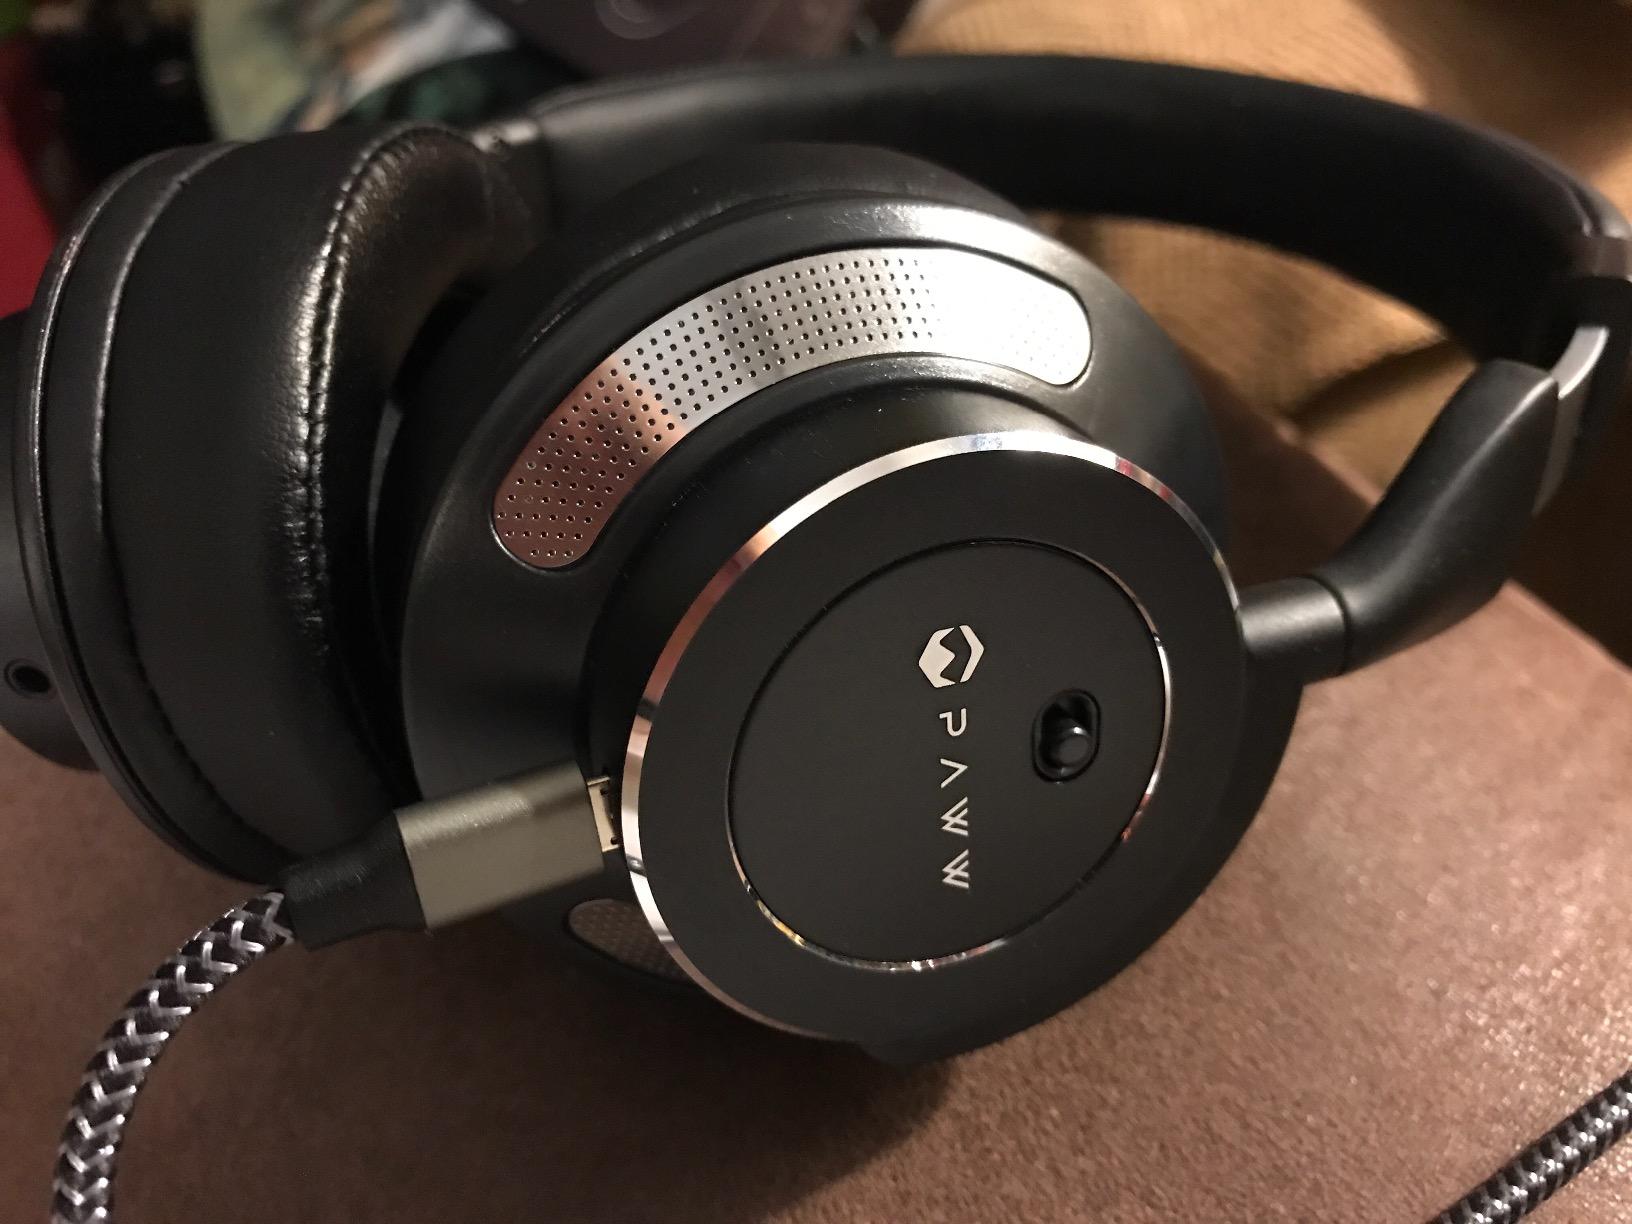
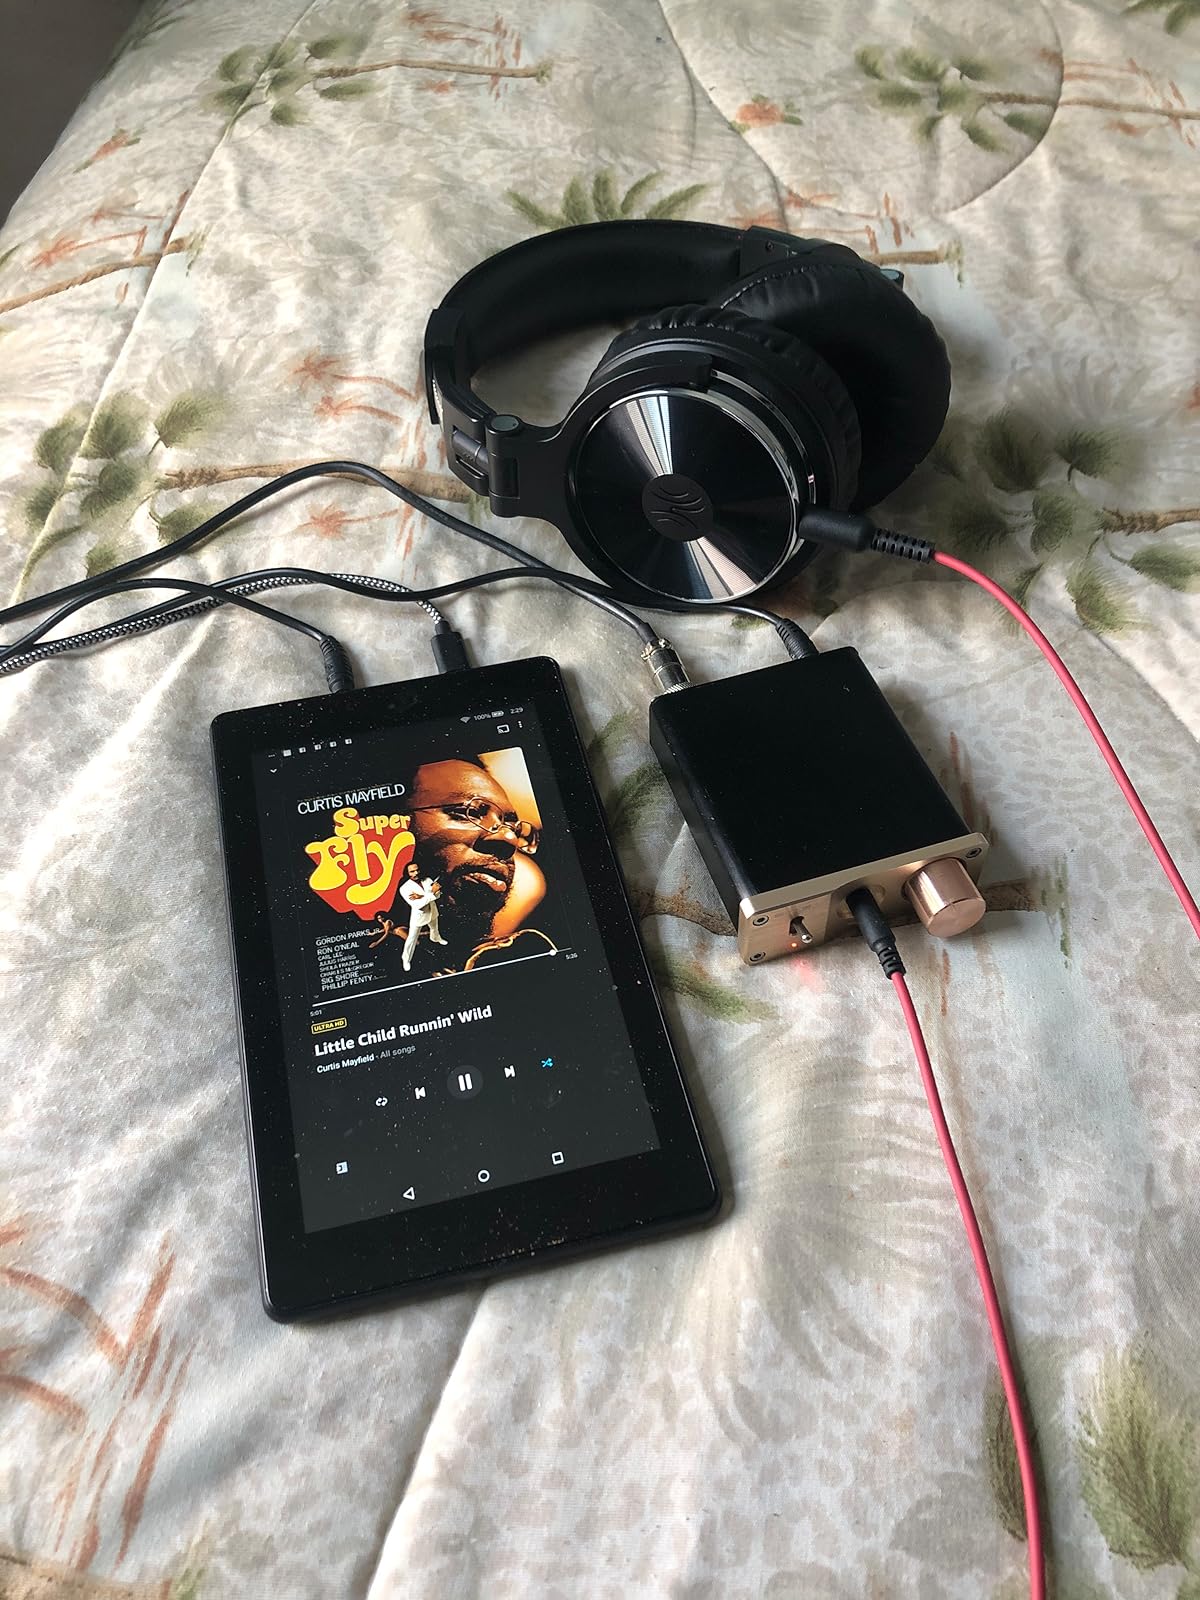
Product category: headphones
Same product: no